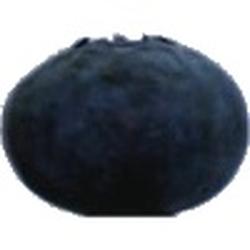
Label: Blueberry